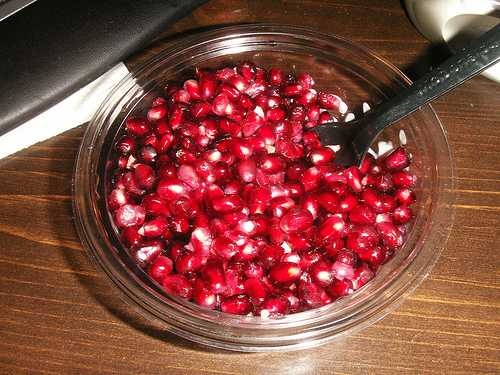
Label: Pomegranate